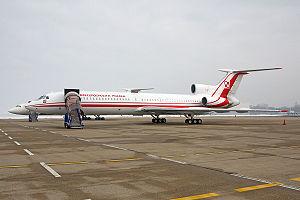
Tupolev Tu-154M du 36ème régiment de l'Aviation Spéciale polonaise à l'aéroport de Zagreb lors de la visite du président Kaczyński en Croatie en 2010. Cette appareil s'est écrasé le 4 avril 2010 près de l'aéroport de Smolensk causant la mort de la délégation polonaise dont le président Kaczyński, son épouse, une partie de l'état-major et plusieurs personnalités politiques. Ils devaient participer aux commémorations du 70ème anniversaire du massacre de Katyń. Polski: Tupolew Tu-154M należący do 36 Specjalnego Pułku Lotnictwa Transportowego na lotnisku w Zagrzebiu podczas wizyty prezydenta Lecha Kaczyńskiego w Chorwacji w 2010 roku. Dnia 10 kwietnia 2010 samolot ten, z wieloma najważniejszymi osobami w państwie na pokładzie, rozbił się pod Smoleńskiem. Română: Tupolev Tu-154M pe aeroportul din Zagreb, în timpul vizitei preşedintelui Poloniei Lech Kaczyński în Croaţia, în 2010. În 2010-04-10 acest avion, transportând pe Lech Kaczyński şi o delegaţie de înalţi demnitari polonezi s-a prăbuşit lângă aeroportul Smolensk-Nord, toţi cei de la bord pierzându-şi viaţa. Delegaţia urma să participe la comemorarea a 70 de ani de la Masacrul de la Katyń. Русский: Туполев Ту-154 в аэропорту Загреба, во время визита польского президента Леха Качиньского в Хорватию в начале 2010 года. Этот же самолёт разбился под Смоленском 10 апреля 2010 года. Все пассажиры, находившиеся на борту, включая Качиньского и его жену, погибли. 中文: 卡钦斯基于2010年访问克罗地亚时所乘的图-154飞机停在萨格勒布机场
Le 10 avril 2010 à 10 h 41 heure locale, le Tupolev 154 transportant le président polonais Lech Kaczyński s'écrase lors d'une tentative d'atterrissage sur l'aéroport de Smolensk-nord, ne laissant aucun survivant parmi les 96 personnes à bord.